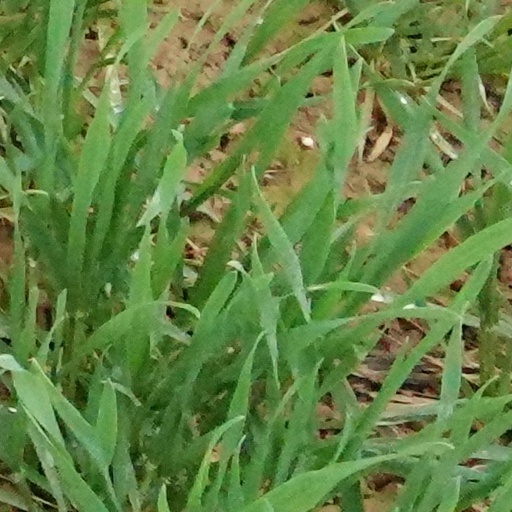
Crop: wheat